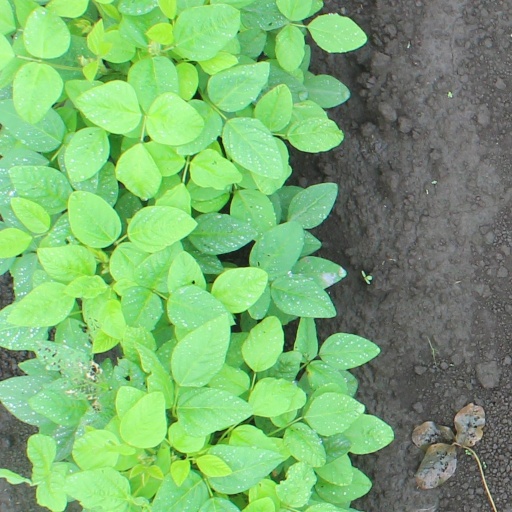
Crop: soybean